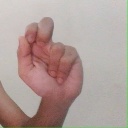
अक्षर: ढ